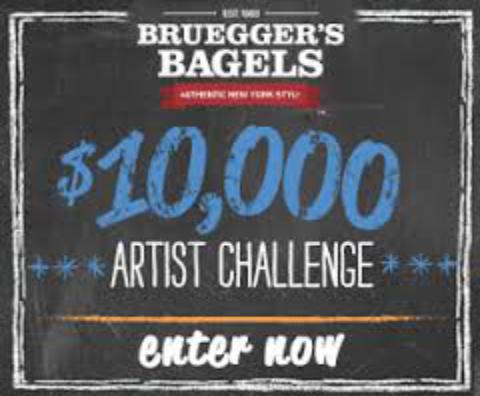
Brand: Bruegger's
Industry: Food